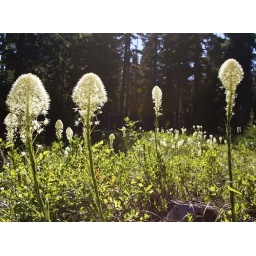
Give me that and the birds in the trees and the buzzing bees.